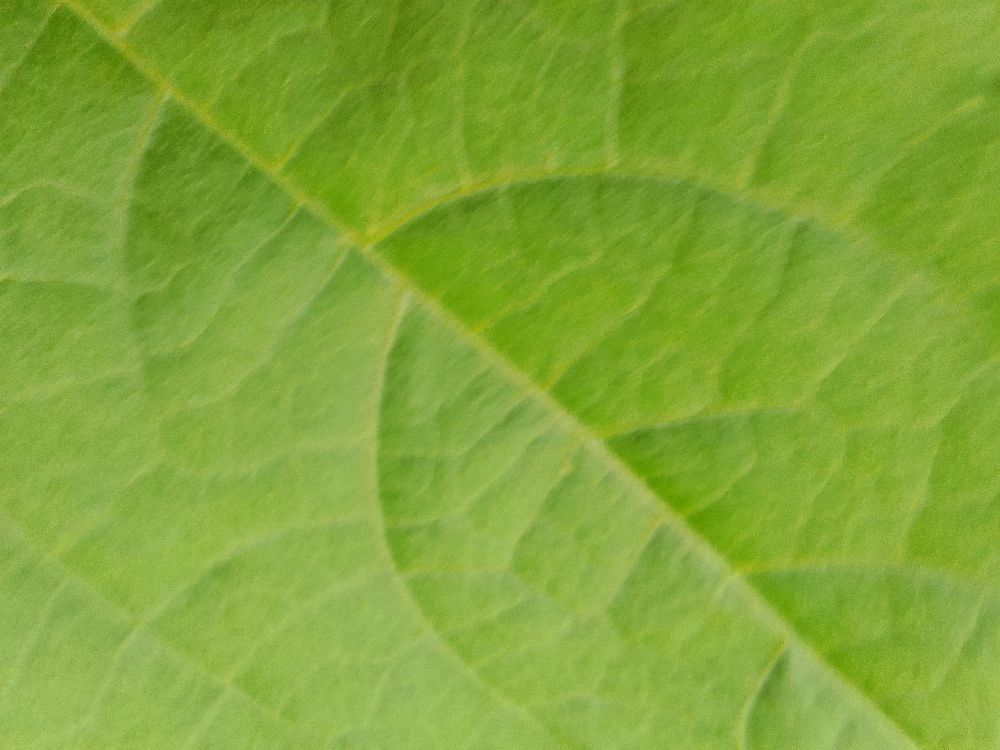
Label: healthy